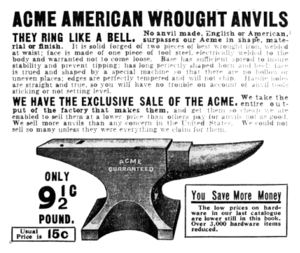
La compagnie ACME est une entreprise de fiction apparue dans l'univers des dessins animés Looney Tunes.